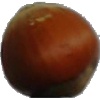
Label: Nut Forest 1